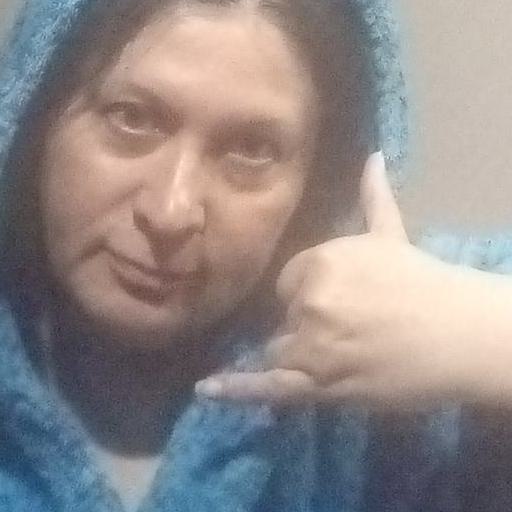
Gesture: call